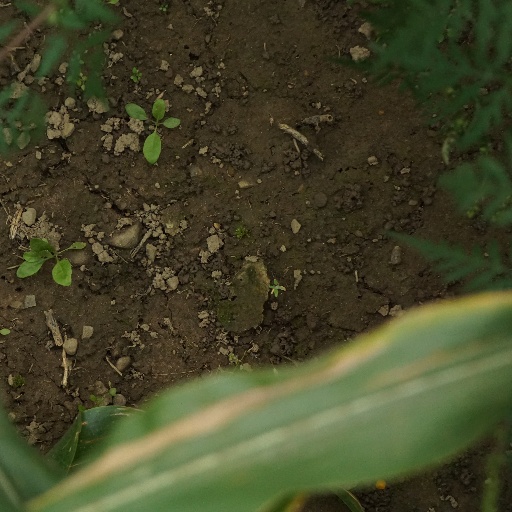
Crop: maize; corn